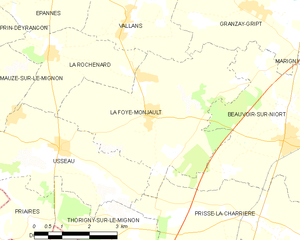
Carte des communes françaises La Foye-Monjault